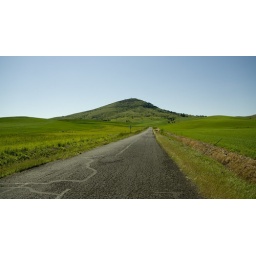
This is the road below the actual lookout point..that hill is the tallest hill around this whole area